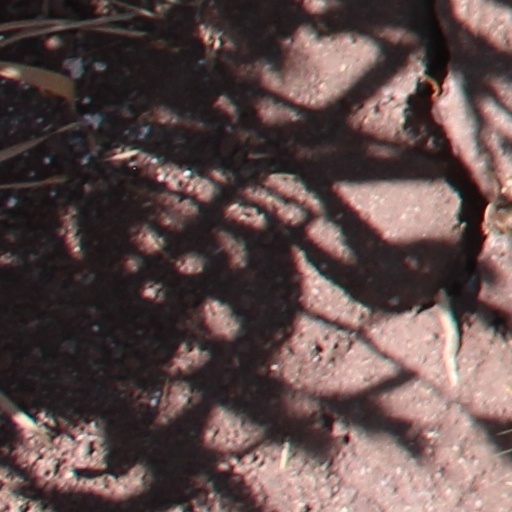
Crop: wheat